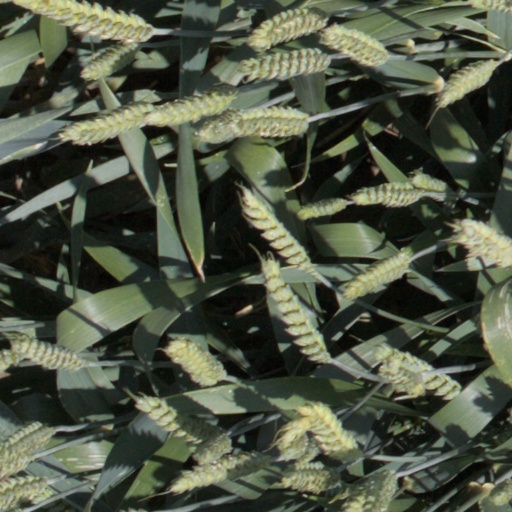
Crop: wheat